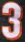
Number: 3